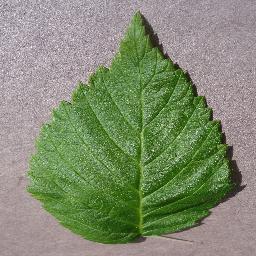
Label: Raspberry___healthy